Kay Bailey Hutchison

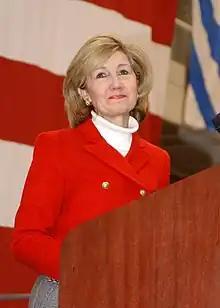
Hutchison speaking

Hutchison was elected Texas State Treasurer in 1990 and served until June 1993 when she ran against Senator Bob Krueger in a special election to complete the last two years of Lloyd Bentsen's term. Bentsen had resigned in January 1993 to become Secretary of the Treasury in the Clinton administration. Krueger had been appointed by Texas Governor Ann Richards to fill the seat until a replacement was elected.